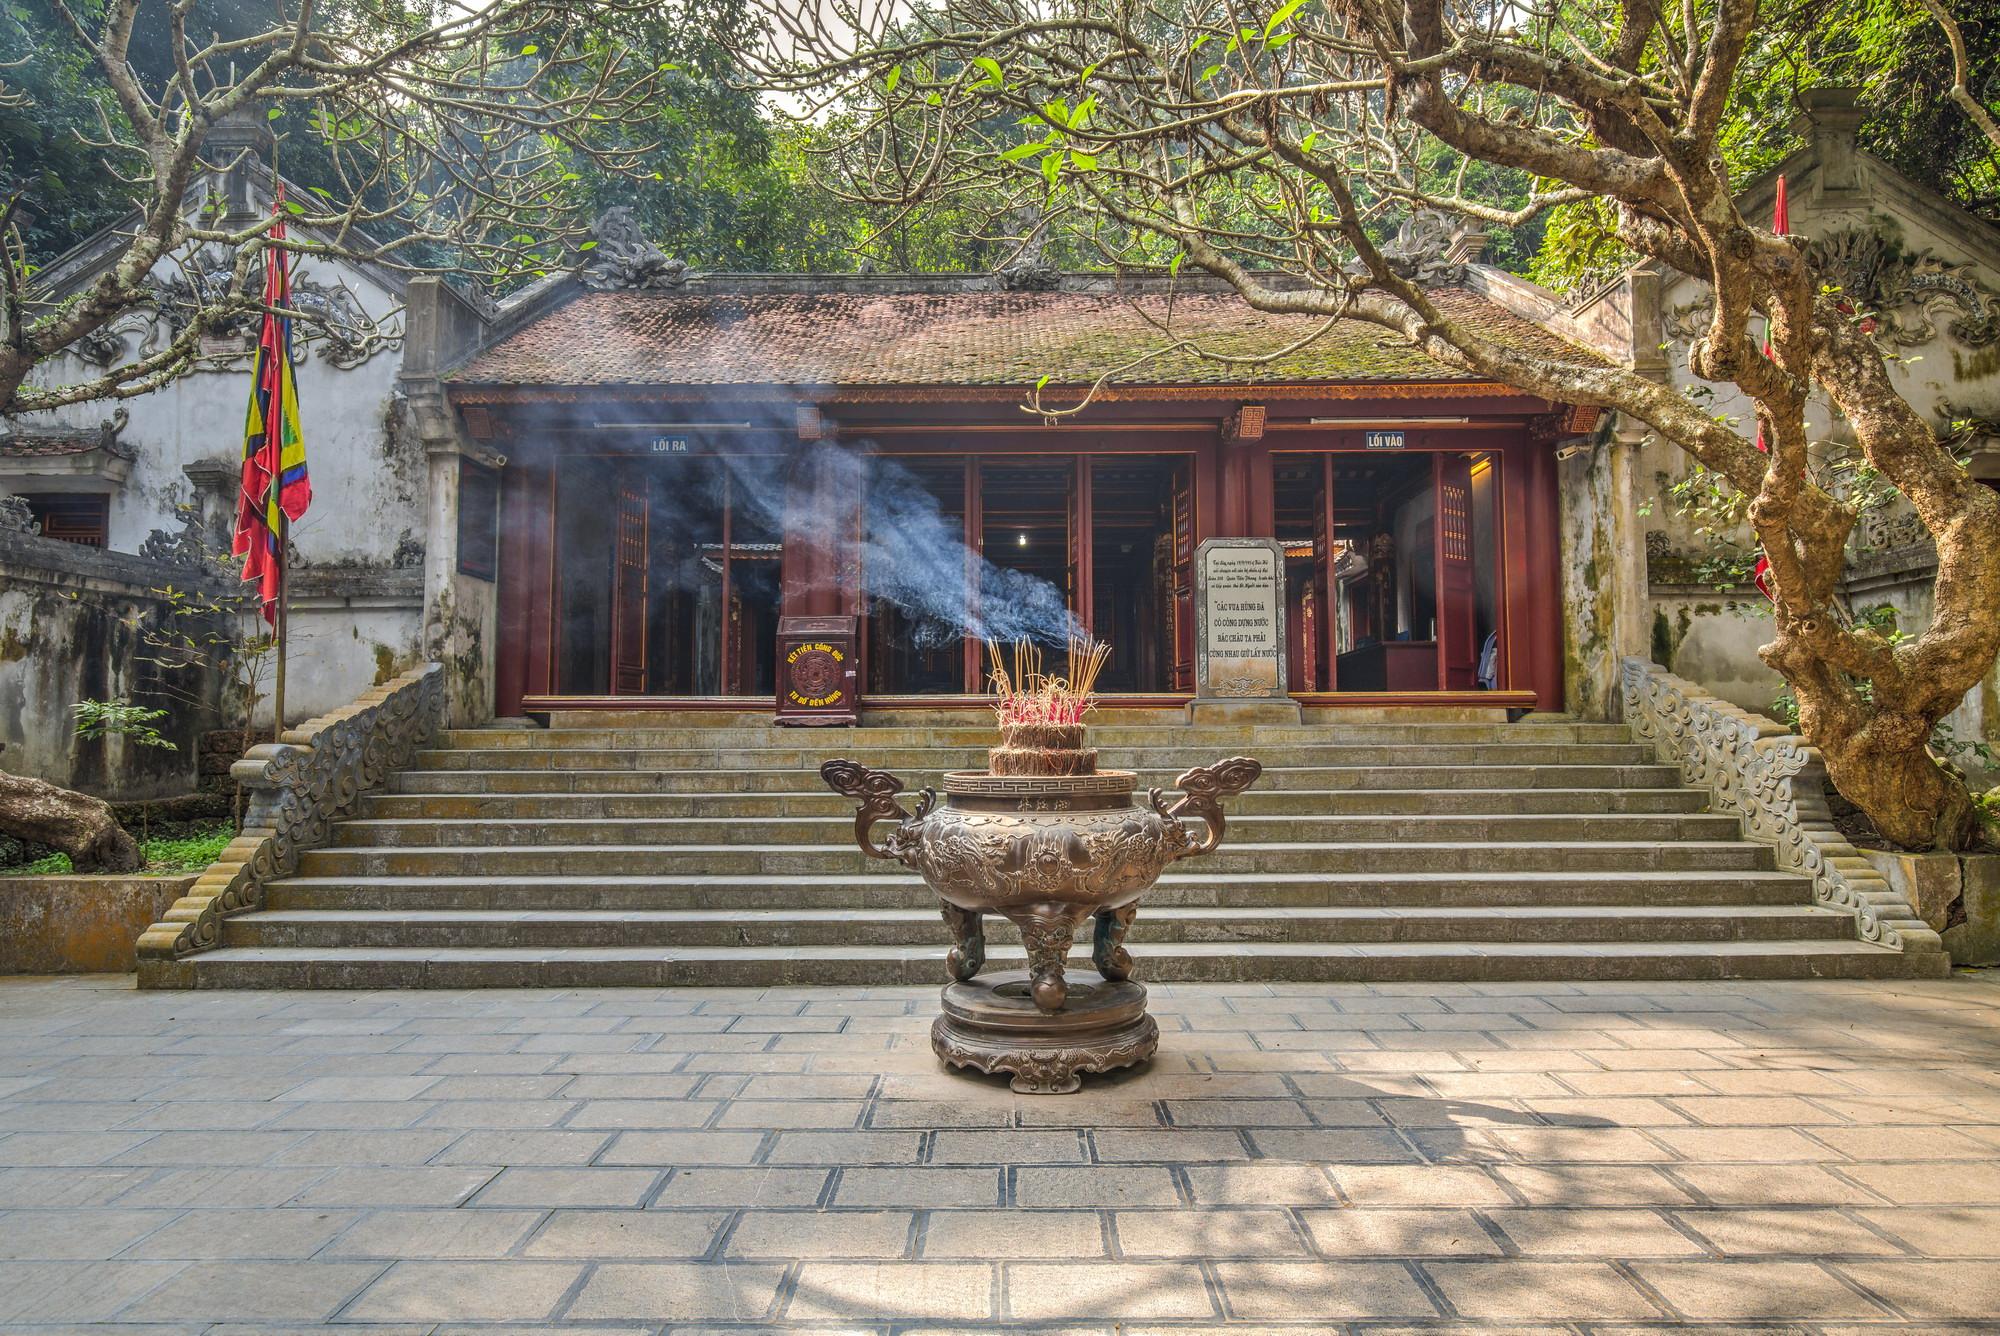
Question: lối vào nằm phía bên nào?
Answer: lối vào nằm phía bên phải